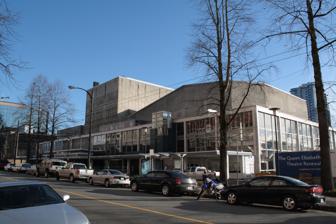
Building: Queen Elizabeth Theatre
Country: Canada
Year built: 1959
This article is about the performing arts venue in Vancouver, British Columbia, Canada. For the performing arts venue in Toronto, see Queen Elizabeth Theatre (Toronto) . Building in Vancouver, British Columbia Queen Elizabeth Theatre General information Address 630 Hamilton Street Town or city Vancouver , British Columbia Groundbreaking 29 March 1957 ( 1957-03-29 ) Opened 5 July 1959 ( 1959-07-05 ) Design and construction Architecture firm Lebensold, Desbarats, Affleck, Dimakopoulos, Michaud, Sise Lobby Theatre interior 49°16′49″N 123°06′46″W / 49.280355°N 123.112650°W / 49.280355; -123.112650 The Queen Elizabeth Theatre is a performing arts venue in downtown Vancouver , British Columbia , Canada . Along with the Orpheum , Vancouver Playhouse , and the Annex , it is one of four facilities operated by the Vancouver Civic Theatres on behalf of the city of Vancouver (the Playhouse adjoins the QE Theatre in the same complex). It was named after the former Canadian monarch , Queen Elizabeth II . Formerly the home of the Vancouver Symphony Orchestra , which is now based at the Orpheum, the Queen Elizabeth Theatre is the home of the Vancouver Opera and Ballet BC , in addition to hosting various other musical events year-round. The theatre has a 70′ wide x 40′ deep (21.34m x 12.19m) stage / performing area. The building holds two venues: the 2,765 seat main auditorium and the 668 seat Playhouse Theatre . The theatre was the first project by the Montreal-based architectural partnership Lebensold, Desbarats, Affleck, Dimakopoulos, Michaud, Sise . It opened in July 1959. See also Vancouver Playhouse Theatre Company Royal eponyms in Canada References ^ "Cultural Services, Civic Theatres" . City of Vancouver . ^ Gooch, Bryan N.S. "Queen Elizabeth Theatre" . The Canadian Encyclopedia . The Historica Dominion Institute. ^ Broadway Across Canada - Vancouver .  External links Wikimedia Commons has media related to Queen Elizabeth Theatre (Vancouver) . Official website Vancouver Opera's website QET Renovations Ballet BC website Long range plan and renovations 1993-2011 Authority control databases International VIAF Geographic MusicBrainz place